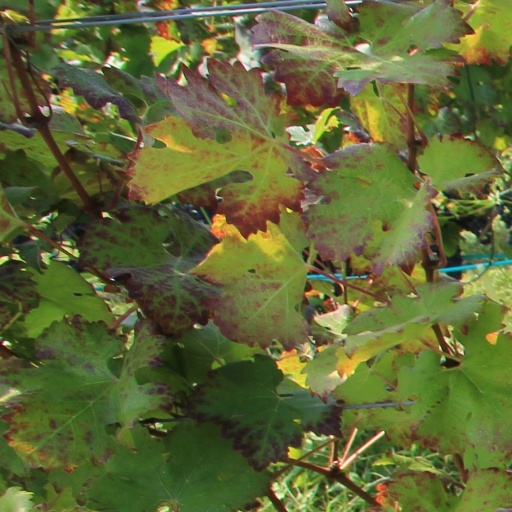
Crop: grape